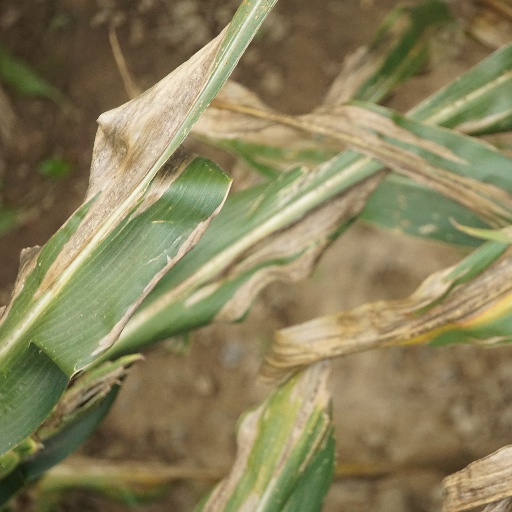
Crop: maize; corn